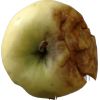
Label: Apple hit 1